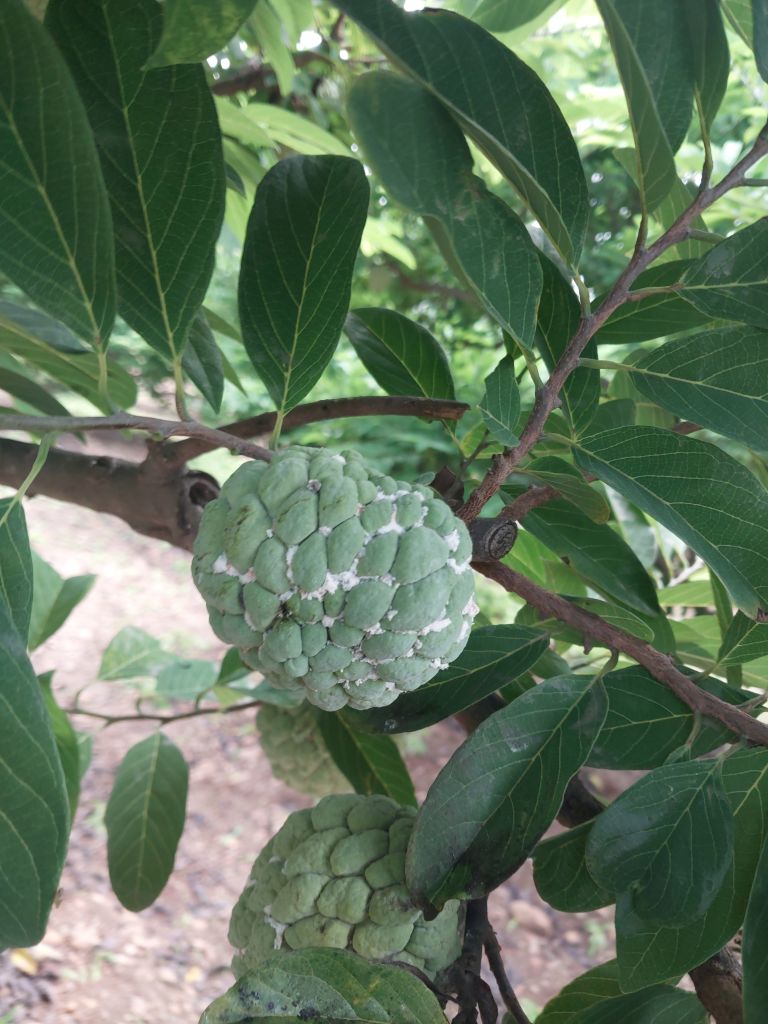
Disease label: Mealy Bug